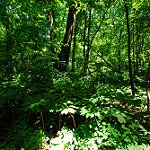
Scene: Outdoor